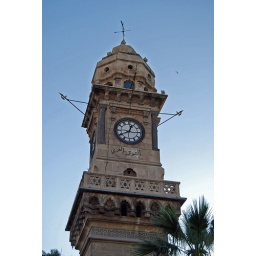
Bab al-Faraj clock tower in Aleppo, Syria